İlber Ortaylı

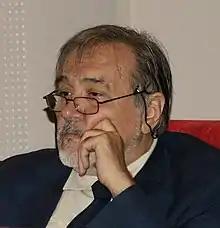
İlber Ortayli in Preveza in 2009

İlber Ortaylı (born 21 May 1947) is a Turkish historian and professor of history of Crimean Tatar origin at the MEF University, Galatasaray University in Istanbul and at Bilkent University in Ankara. In 2005, he was appointed as the director of the Topkapı Museum in Istanbul, until he retired in 2012.